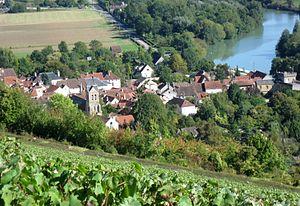
Le village de Nanteuil-sur-Marne. (département de la Seine et Marne, région Île-de-France).
Nanteuil-sur-Marne est une commune française située dans le département de Seine-et-Marne, en région Île-de-France.